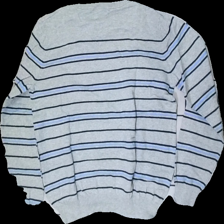
View: back
Type: Sweater
Category: Men
Brand: Dressman
Colors: Blue, Grey
Material: 100% cotton
Pattern: Striped
Cut: V-collar
Size: M
Season: All
Price range: <50
Recommended usage: Export